UK national selection for the Eurovision Song Contest

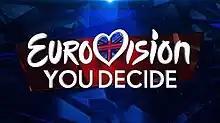
Logo for the fourth edition of "You Decide", the most recent edition of the national final.

Eurovision: You Decide is the most recent name of a BBC television programme that was broadcast annually to select the 's entry for the Eurovision Song Contest. The show had previously gone under several other names, including "Festival of British Popular Songs" (1957), "Eurovision Song Contest British Final" (1959–1960), "The Great British Song Contest" (1996–1999), "Eurovision: Making Your Mind Up" (2004–2007), "Eurovision: Your Decision" (2008), and "Eurovision: Your Country Needs You" (2009–2010), but was known, for most of its history, as A Song for Europe (1961–1995, 2000–2003).